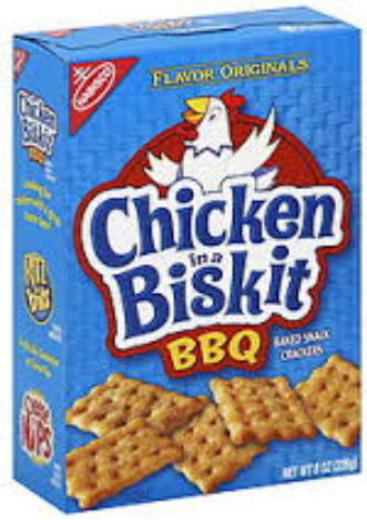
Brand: chicken in a biskit
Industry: Food